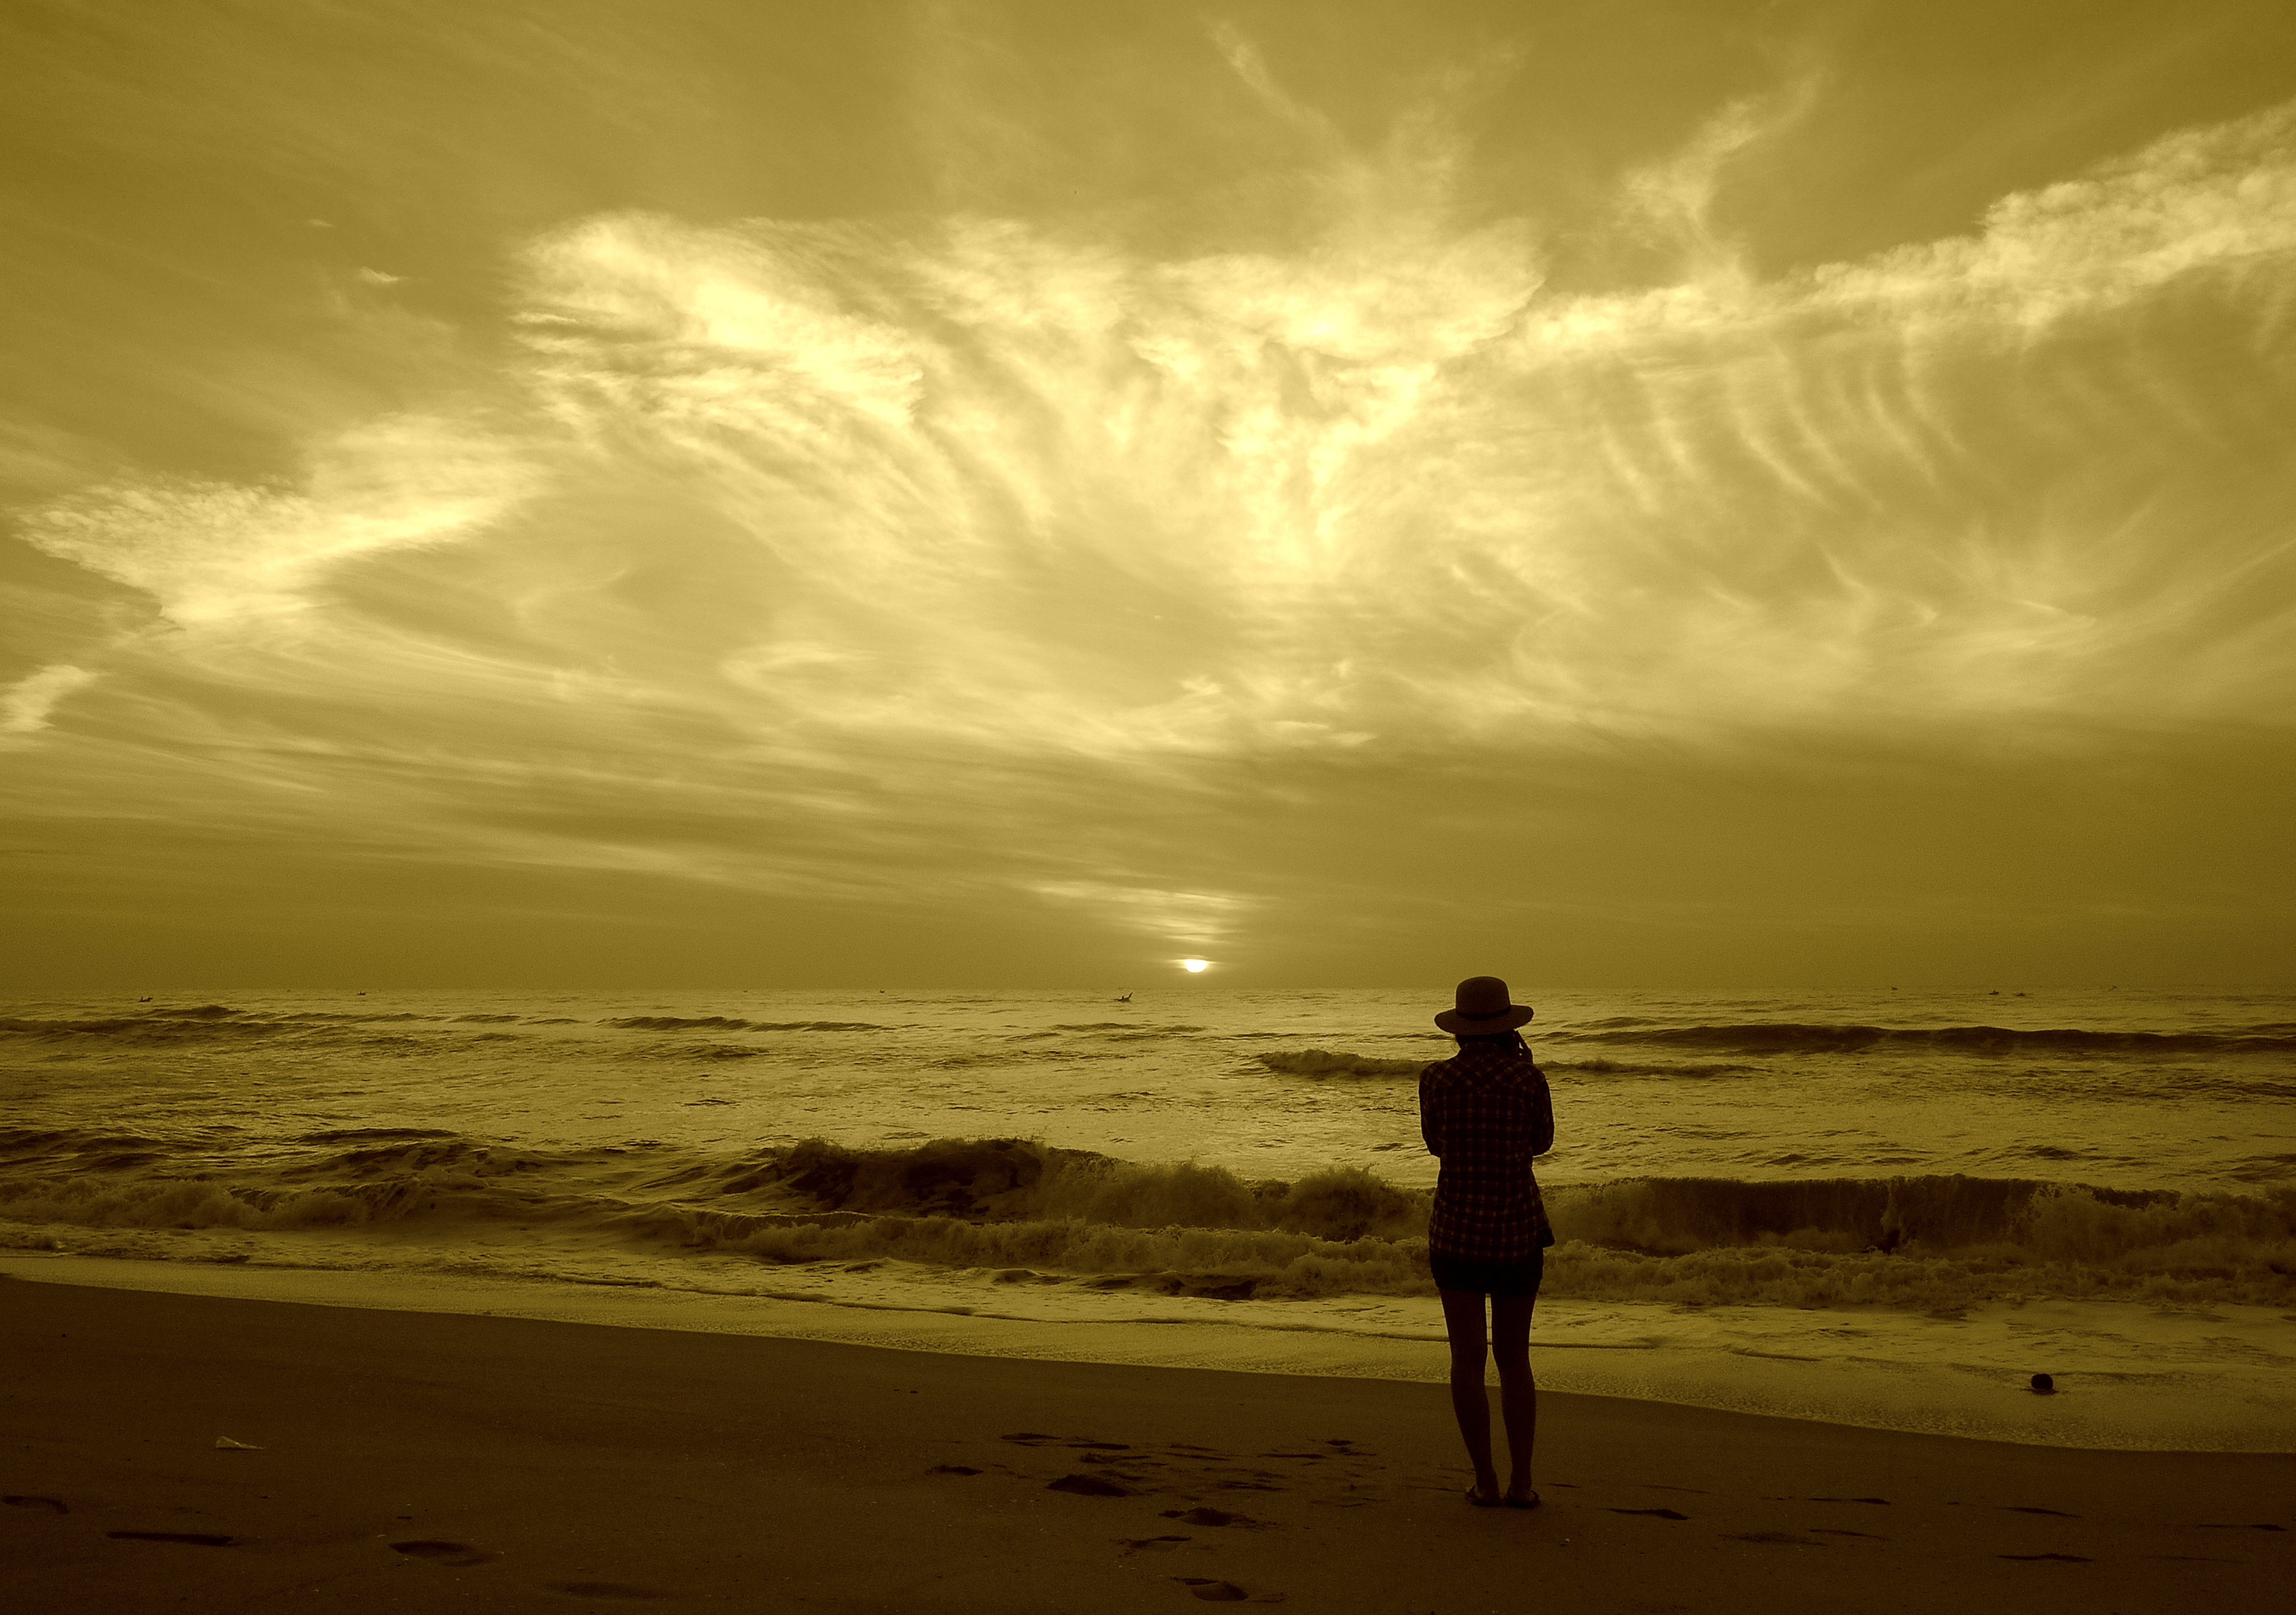
sunrise, sky, sea, beach, cloud, ocean, horizon, shore, coast, wave, sand, sunset, morning, sunlight, vacation, evening, wind wave, photography, calm, fun, tide, dusk, landscape, coastal and oceanic landforms, shadow, stock photography, sun, meteorological phenomenon, silhouette, backlighting, tropics, cumulus